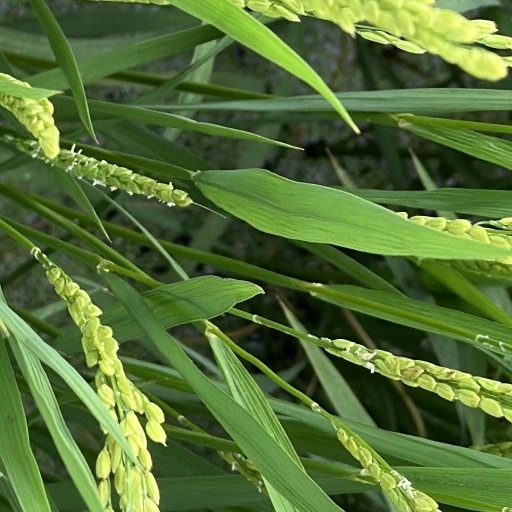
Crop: rice